Question: Please indicate a possible affordance area of hit_baseball_bat that can be used for hitting
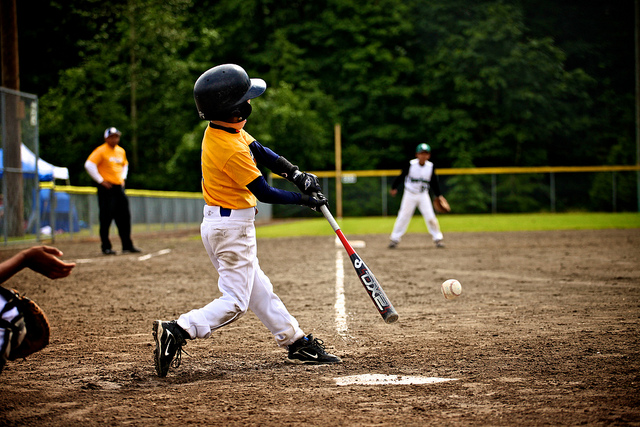
Answer: [338.5, 232, 395.5, 318]